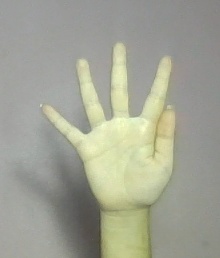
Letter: sheen